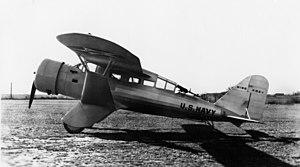
Le Bellanca XSE est un prototype d'avion militaire américain datant des années 1930. Il a été développé pour le compte de l'US Navy.